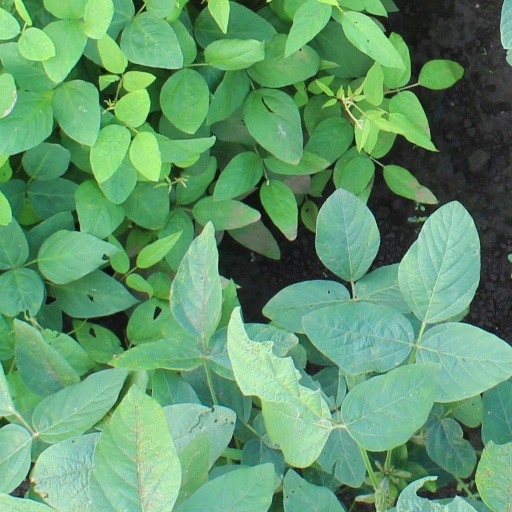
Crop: soybean